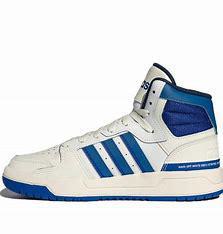
Brand: adidas
Model: neo Adidas NEO Entrap Mid